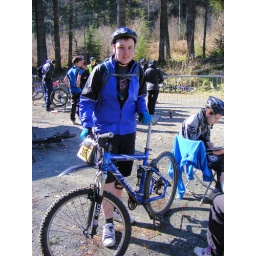
My eldest son just about to start his turn in a Mountain bike relay race.